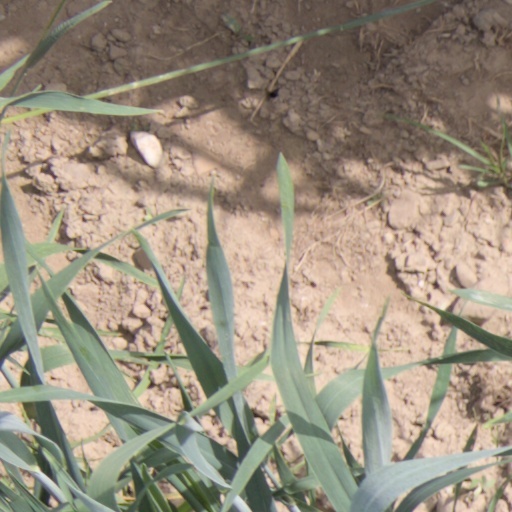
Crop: wheat